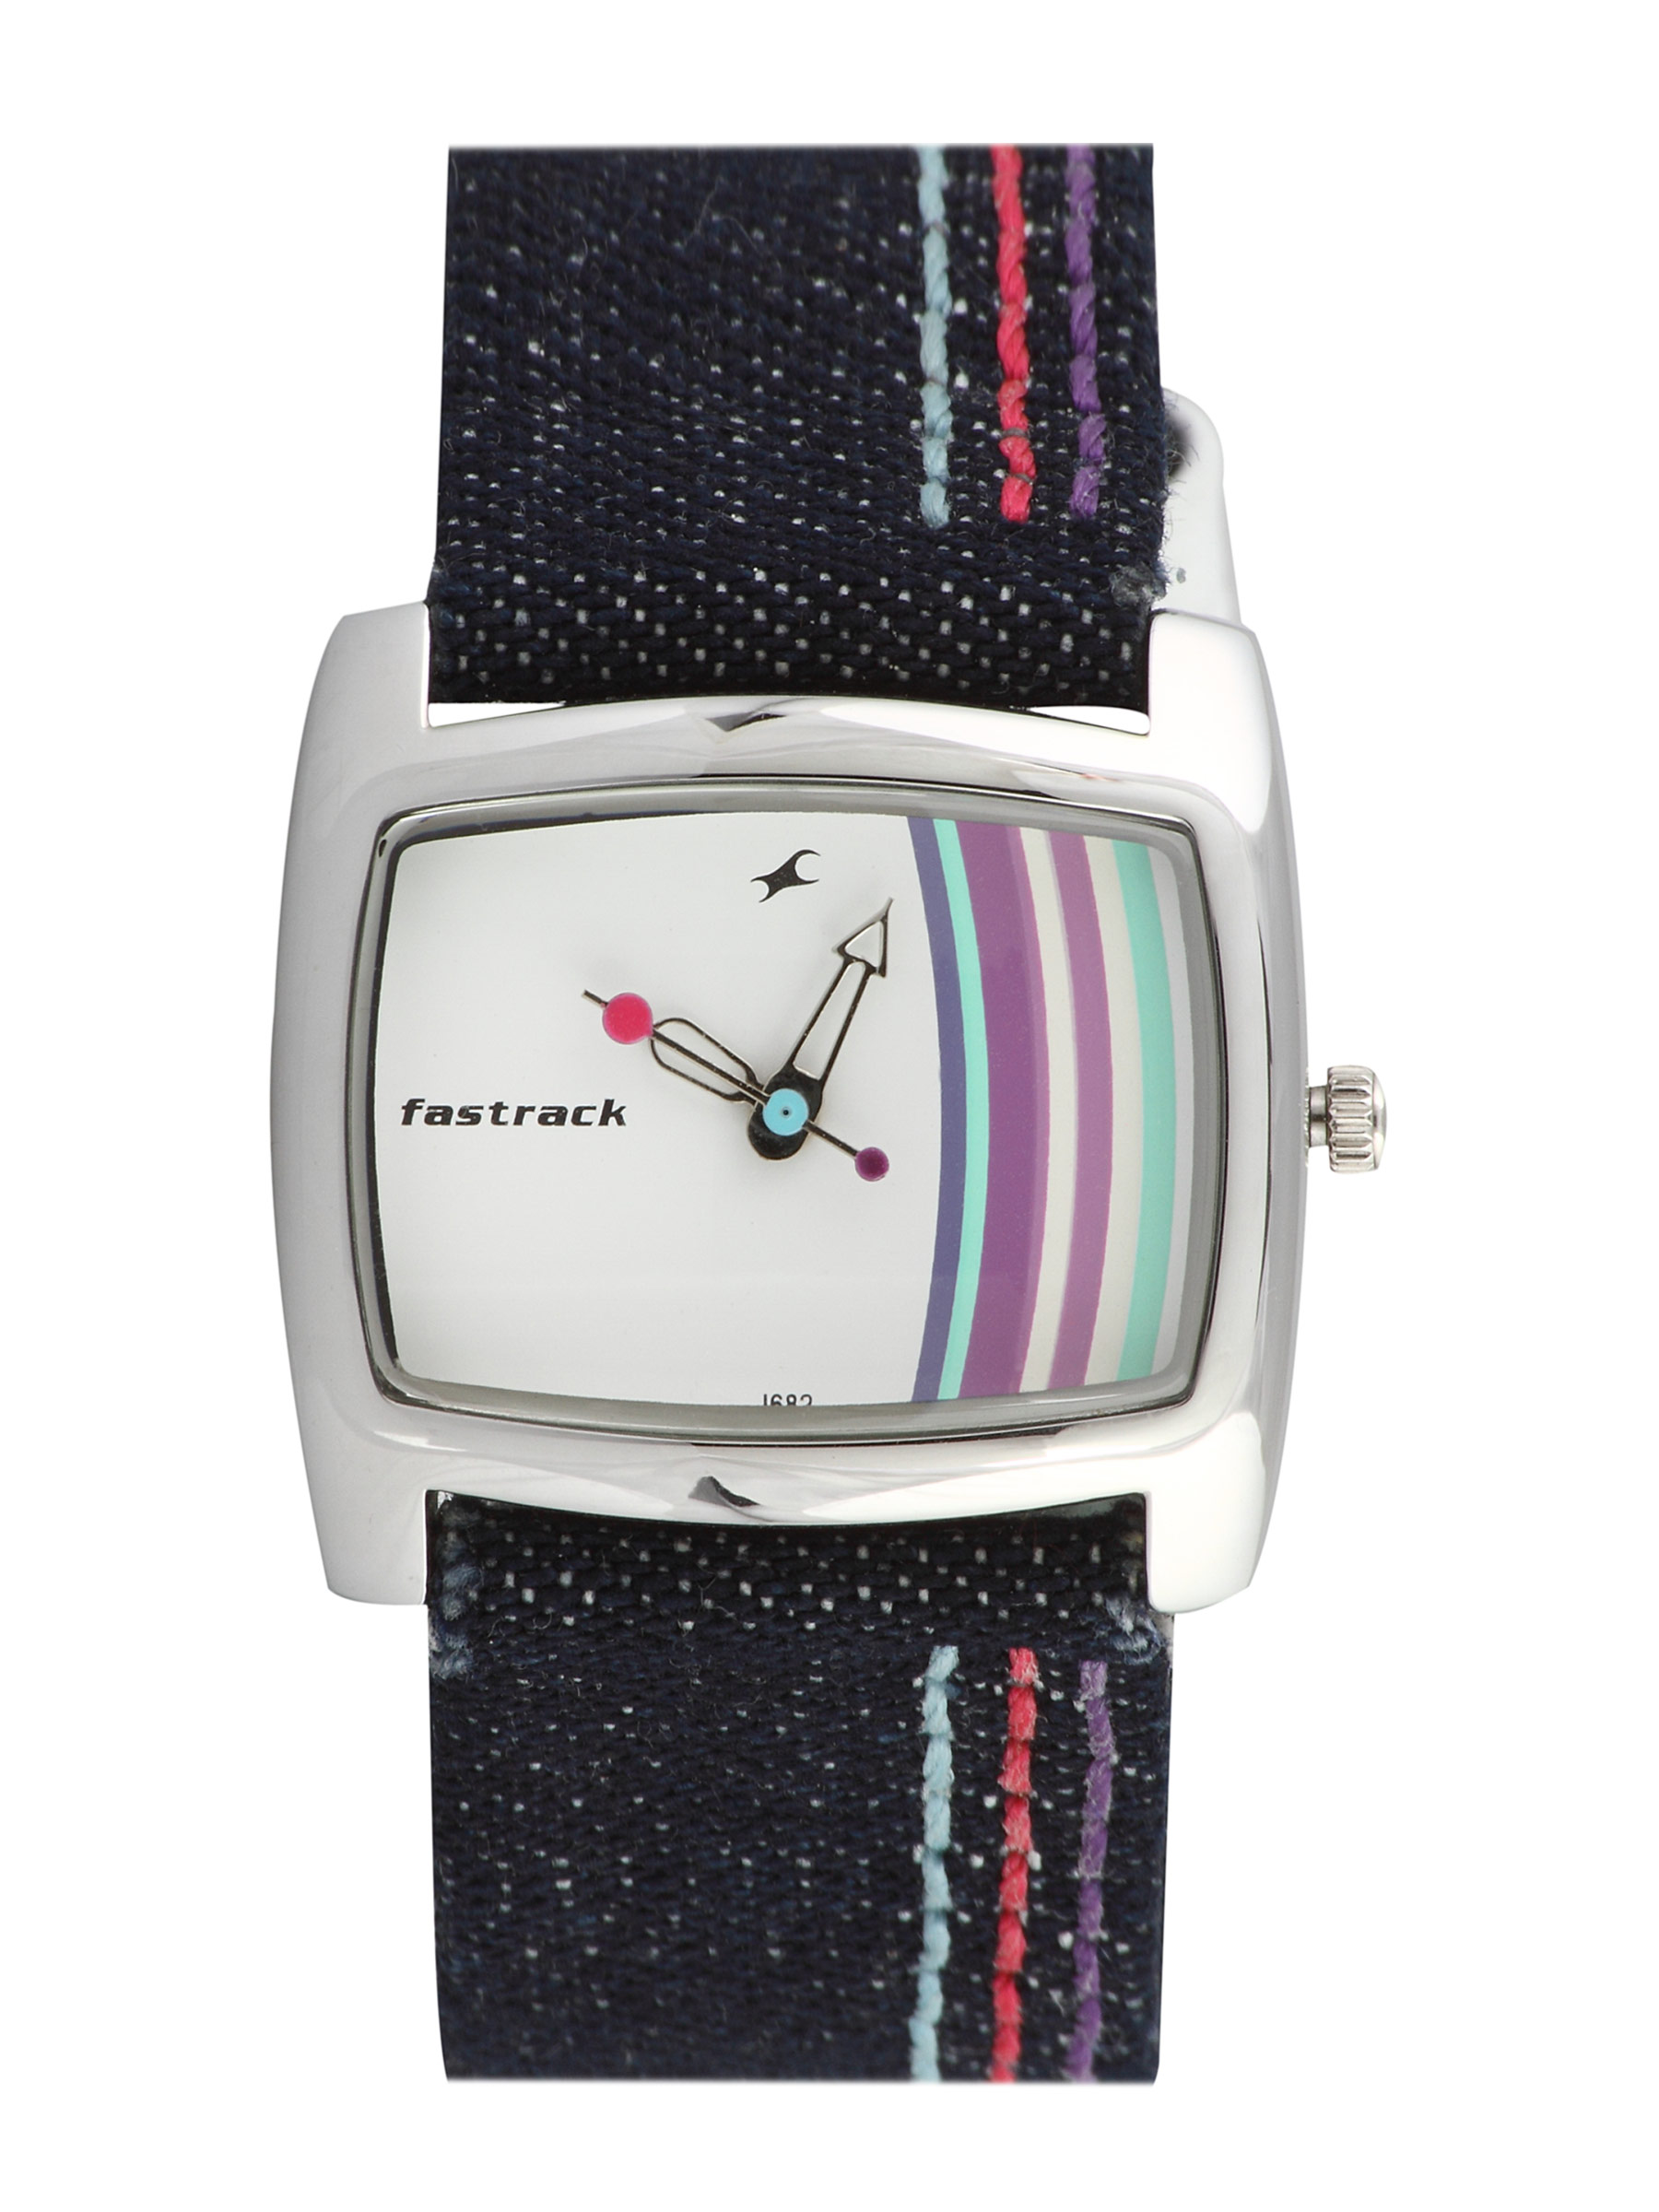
Fastrack Women Core Analog White Blue Watch
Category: Accessories / Watches / Watches
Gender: Women
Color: Blue
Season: Winter 2016
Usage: Casual